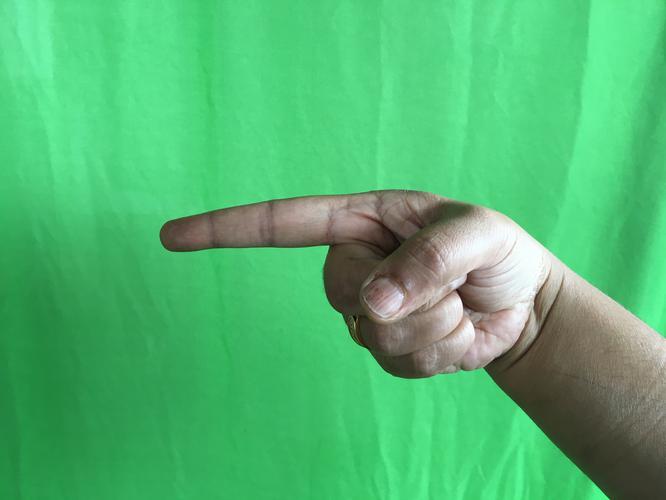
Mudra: Suchi
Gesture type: single_hand